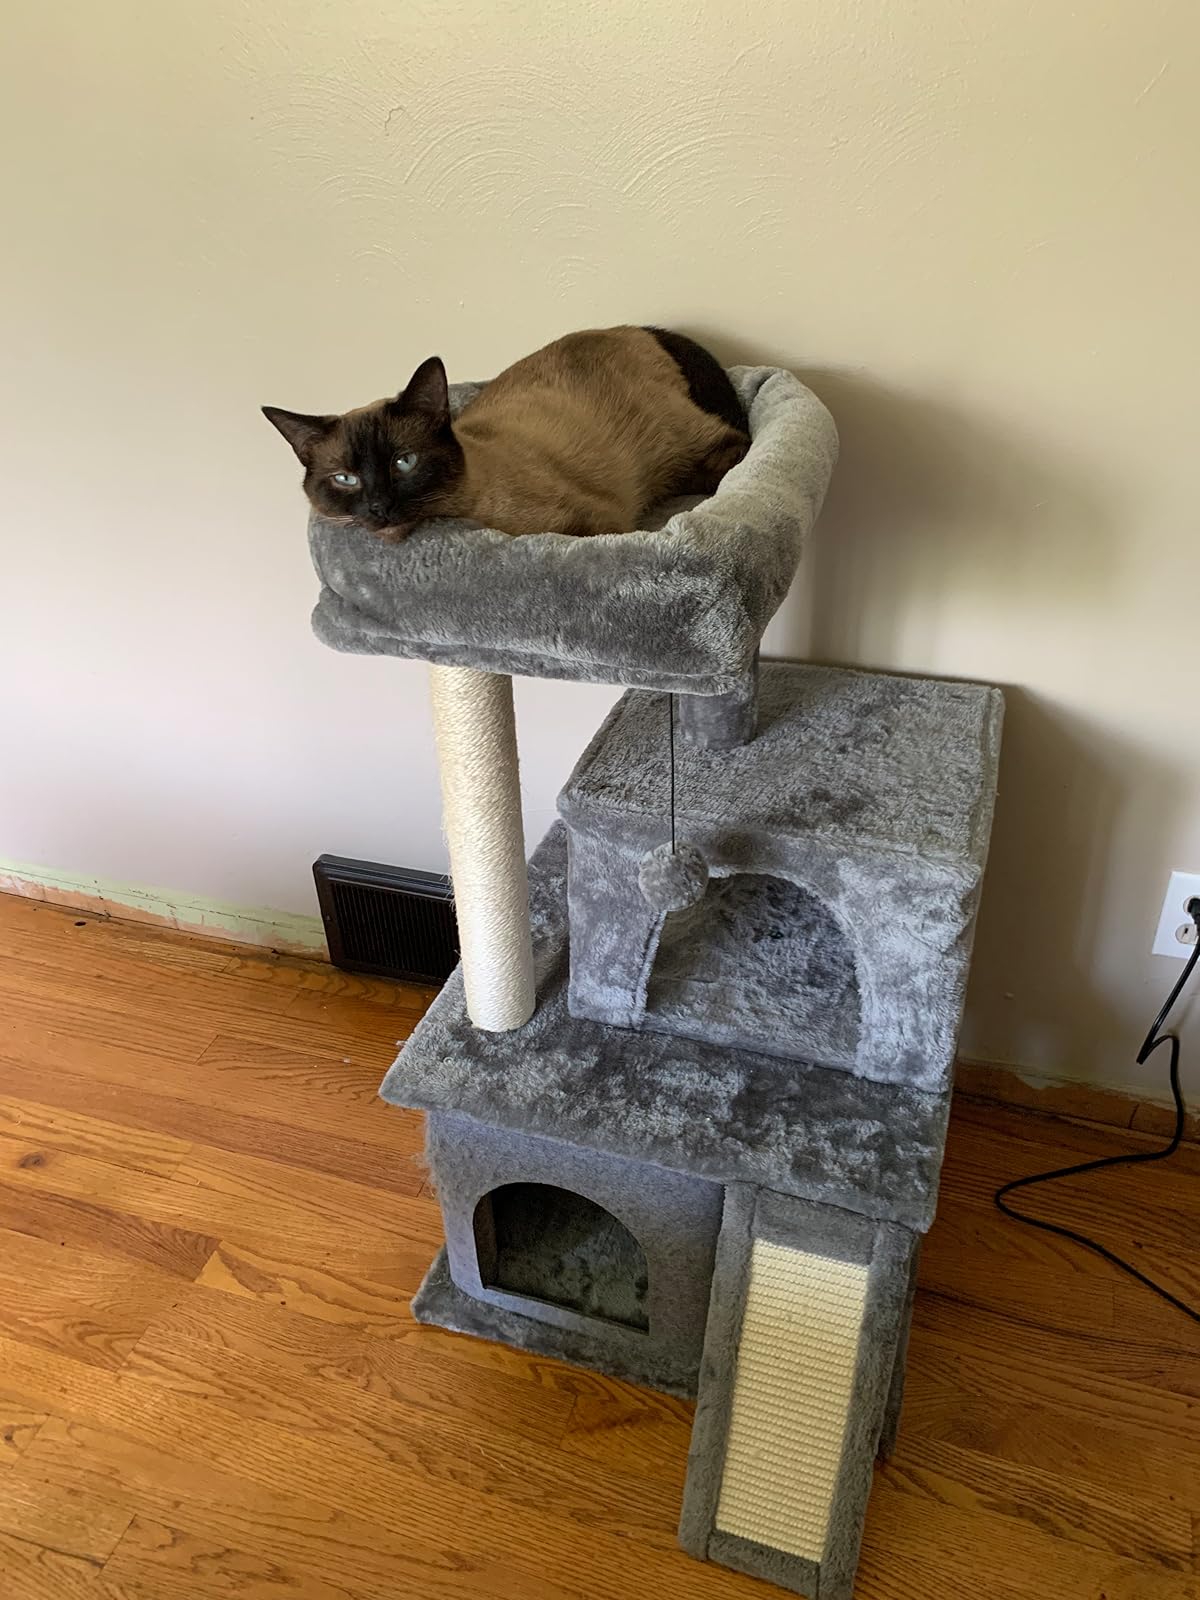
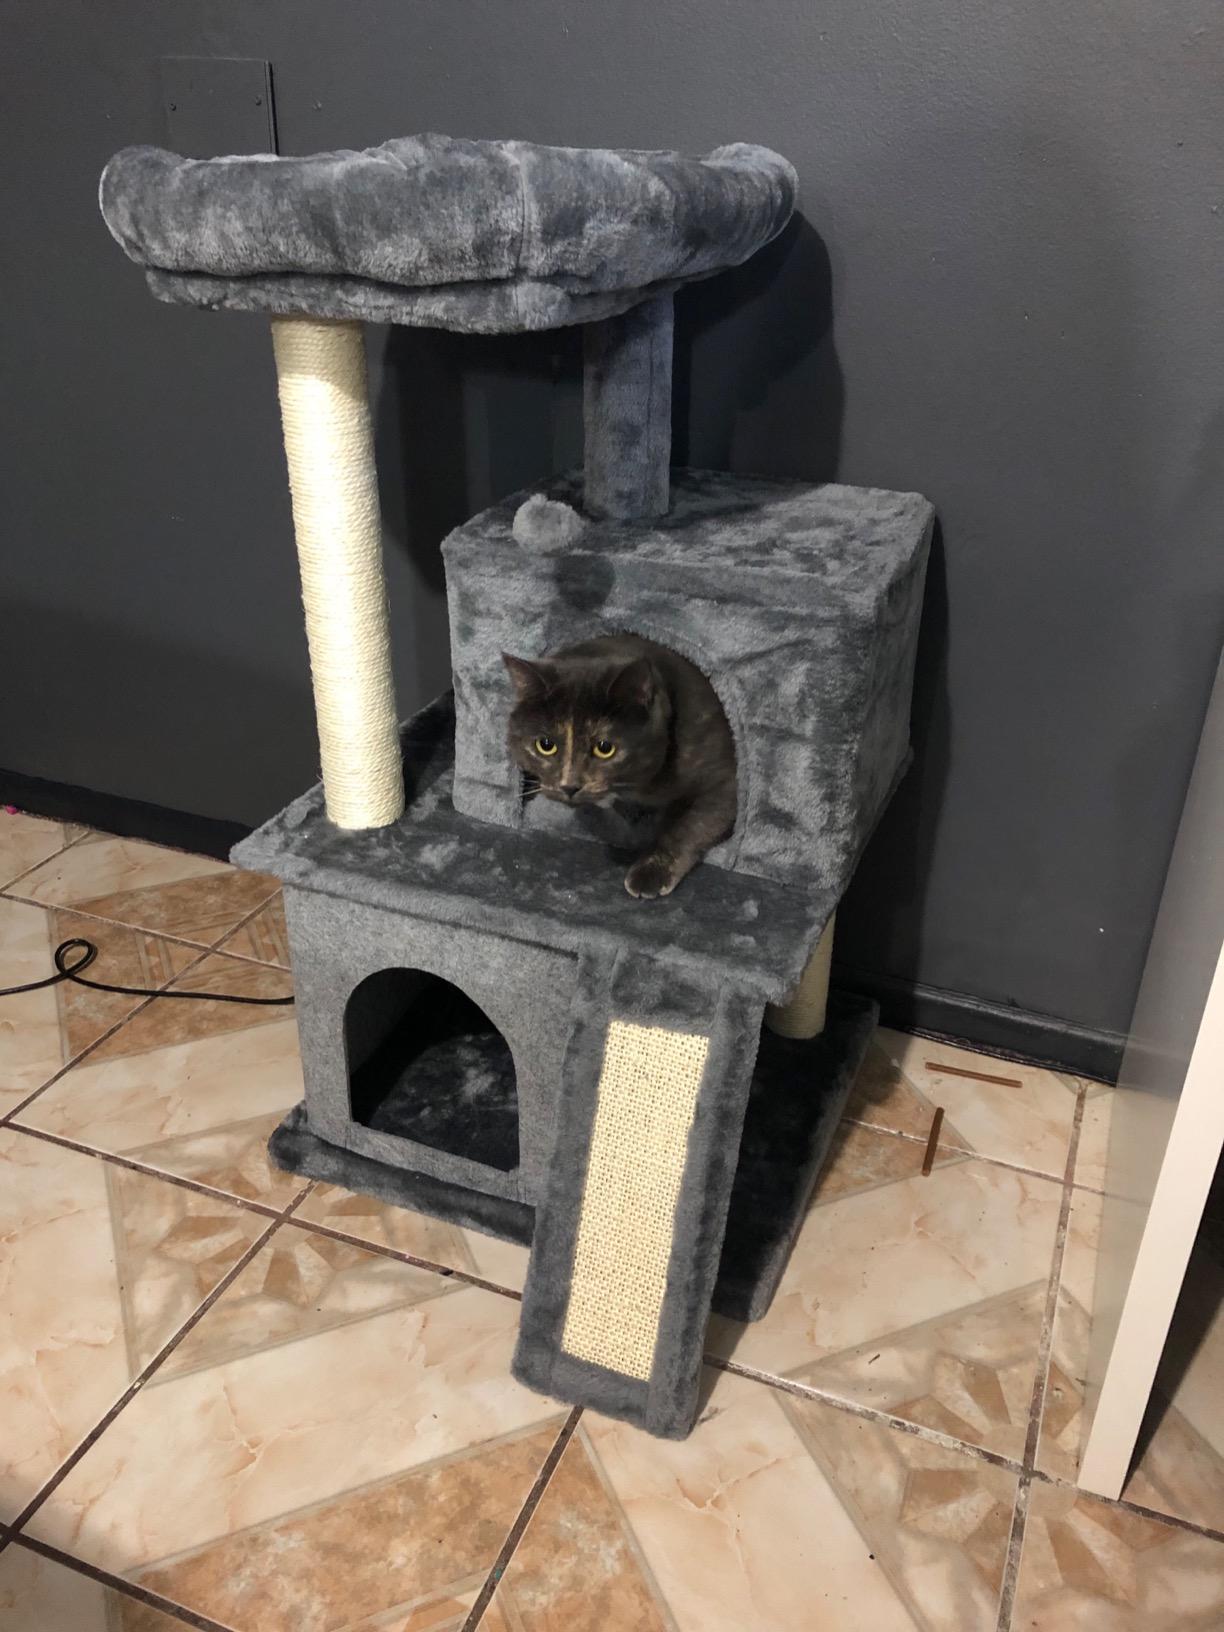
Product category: items_cat tree
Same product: yes